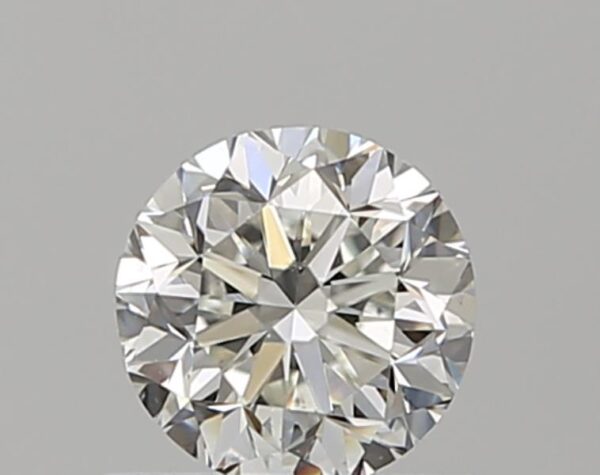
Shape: round
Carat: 0.5
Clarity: VS2
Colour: H
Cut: F
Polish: VG
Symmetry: VG
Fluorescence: N
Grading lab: GIA
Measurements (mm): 4.84 x 4.88 x 3.23